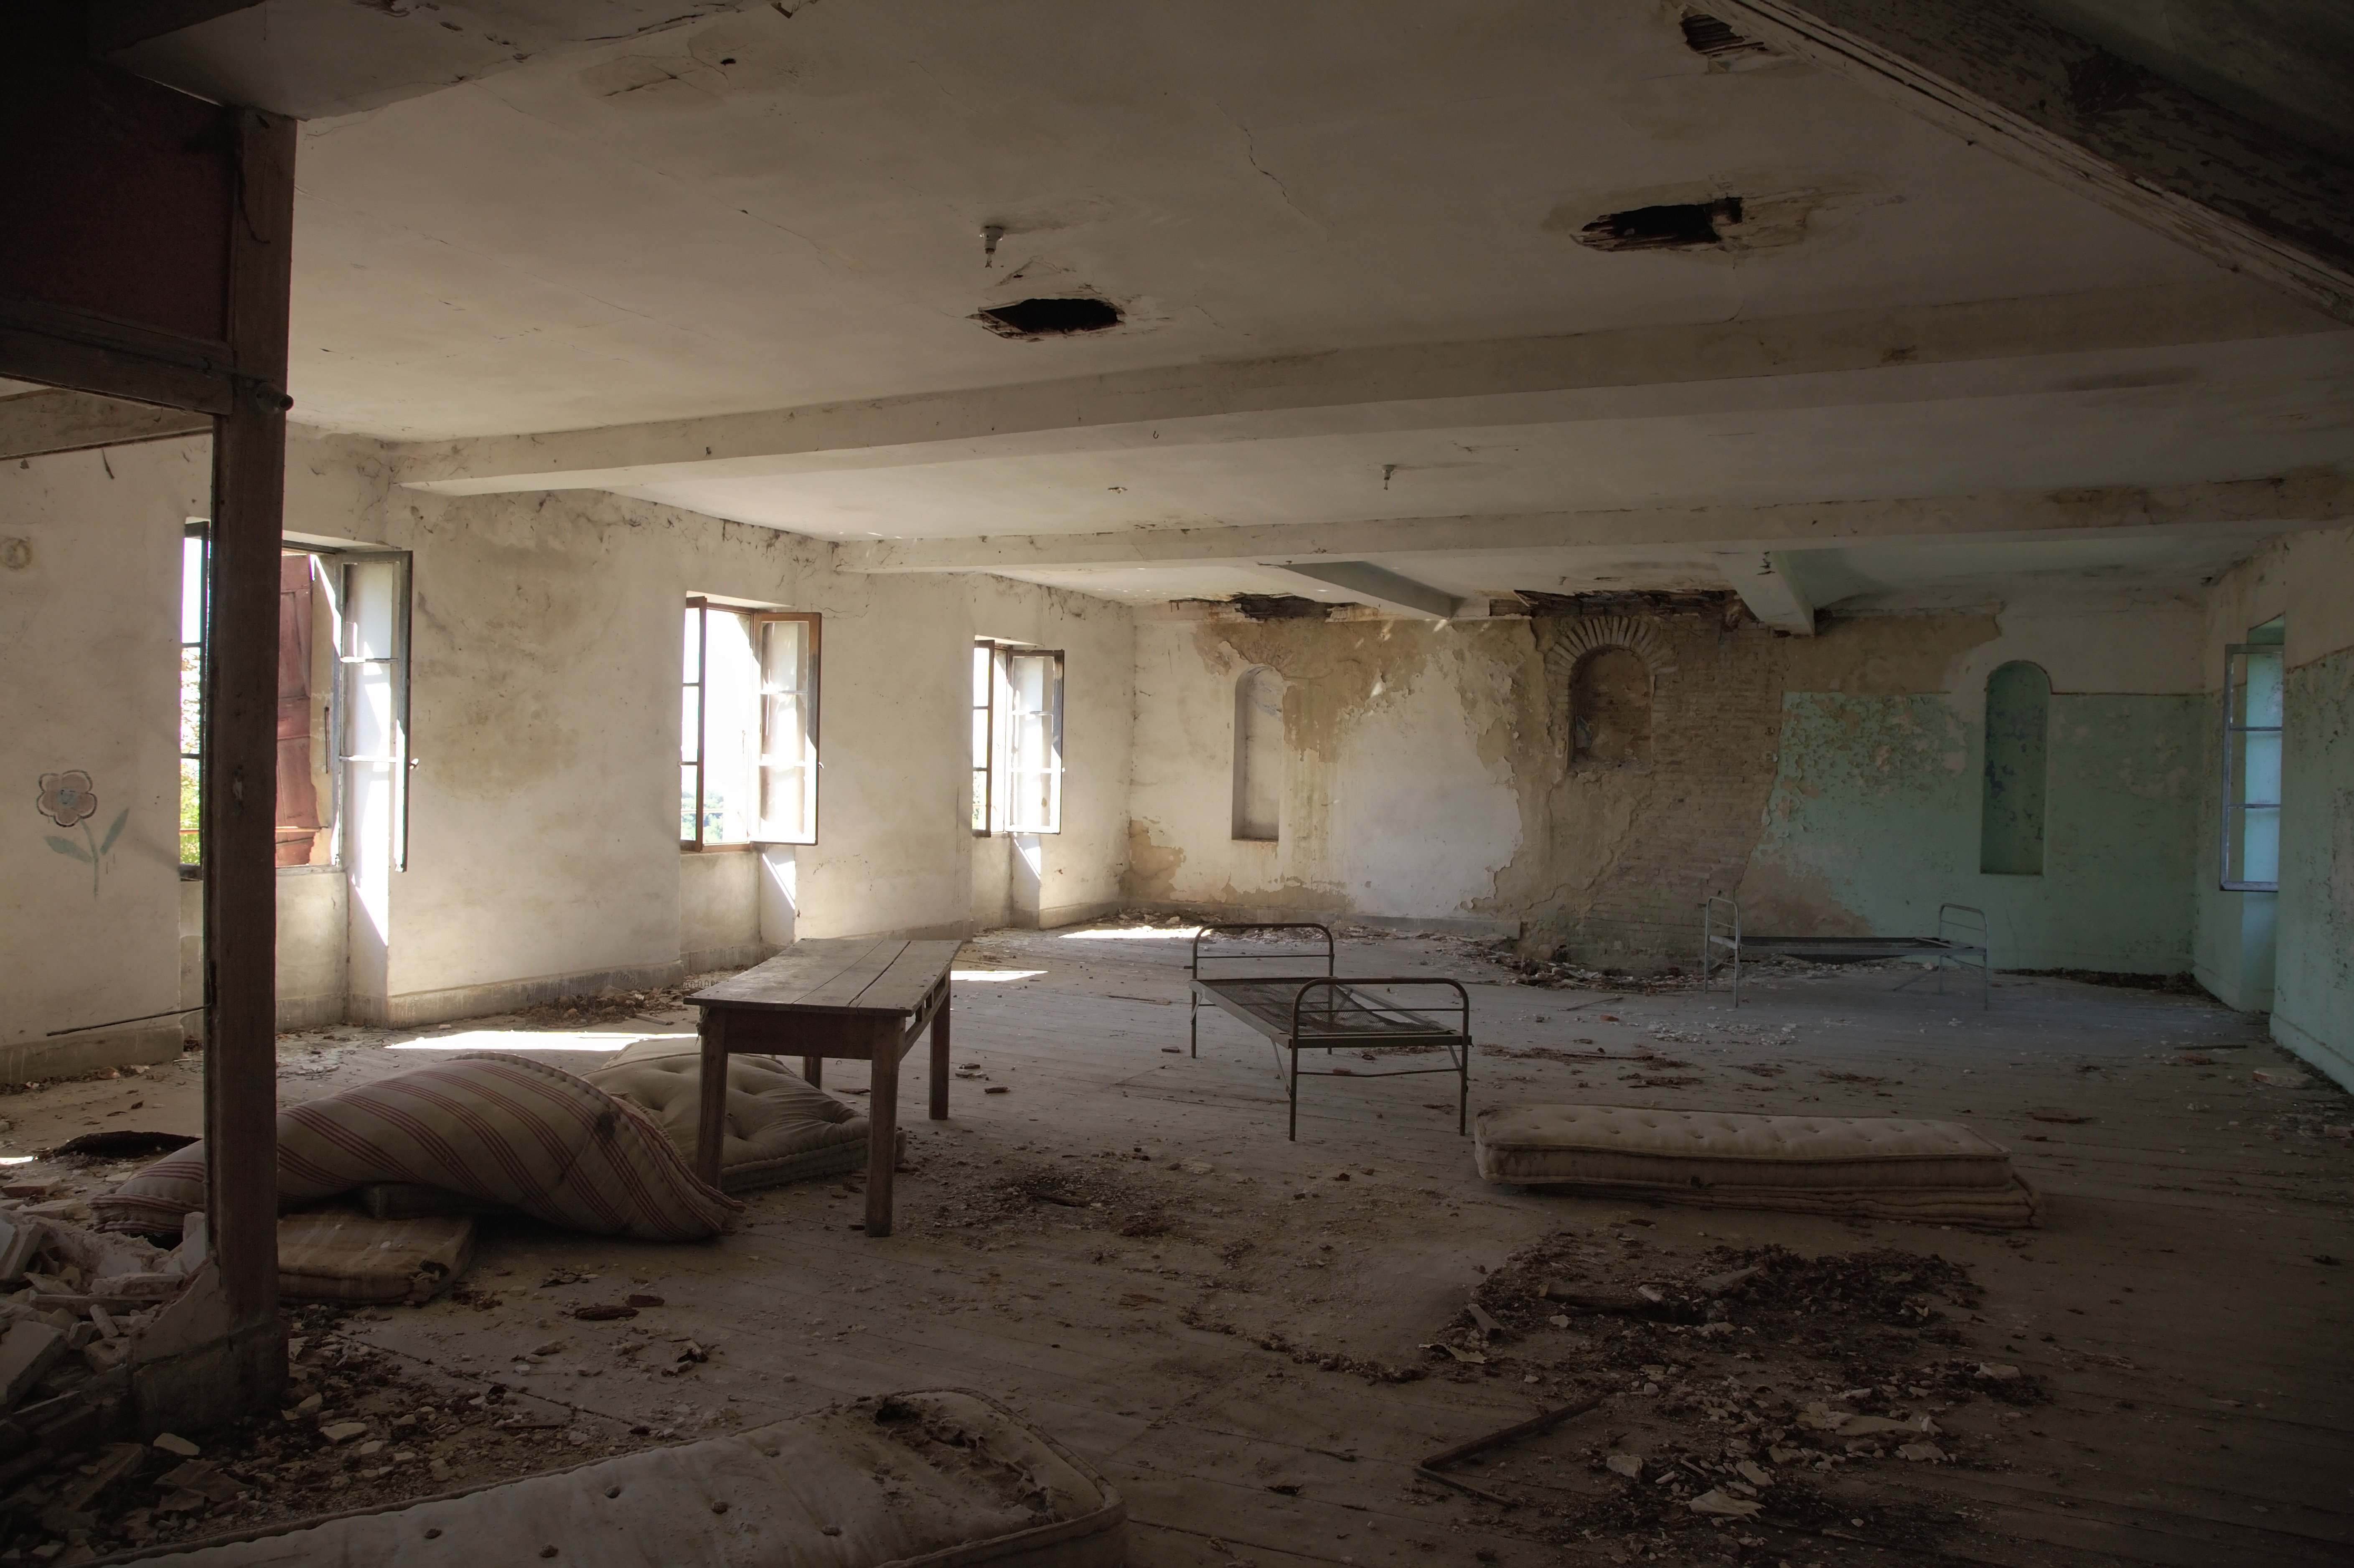
architecture, structure, wood, house, floor, building, old, home, broken, dirty, decay, ruin, old building, destroyed, loneliness, tourist attraction, estate, dormitory, leave, lapsed, run down, ancient history, mattresses